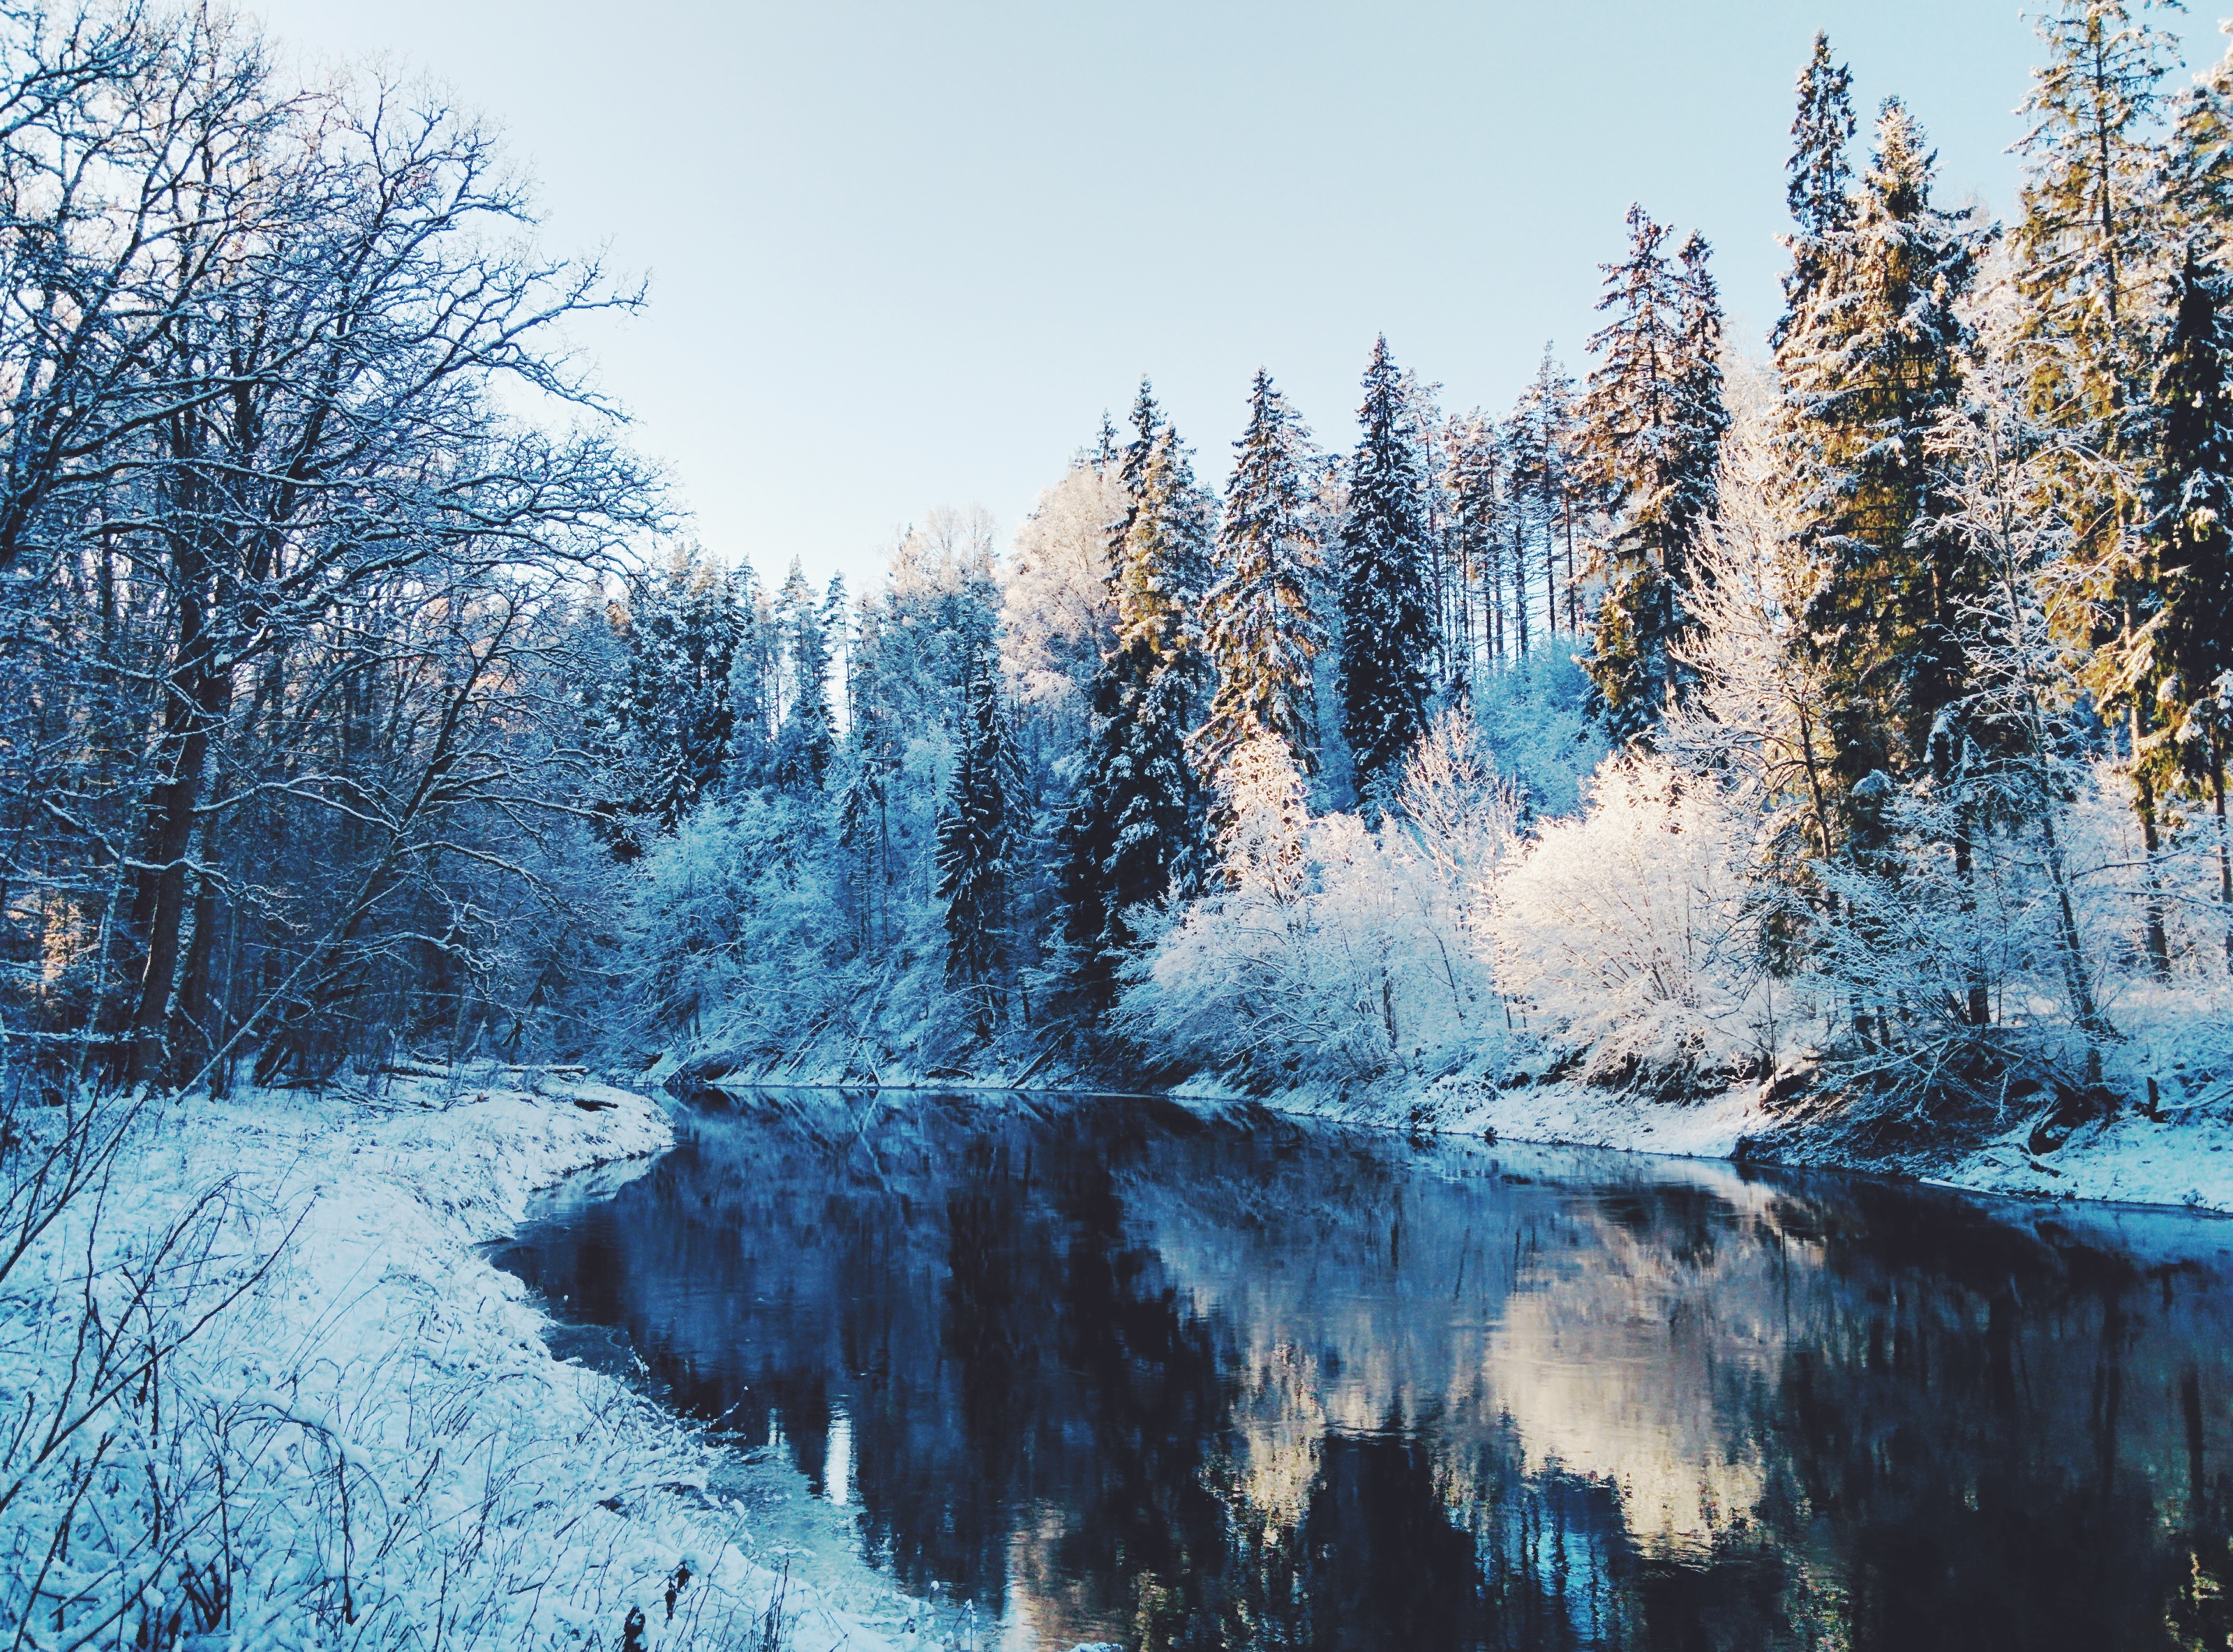
tree, nature, forest, wilderness, branch, snow, winter, plant, frost, ice, reflection, autumn, weather, season, woodland, freezing, woody plant